Assistive technology

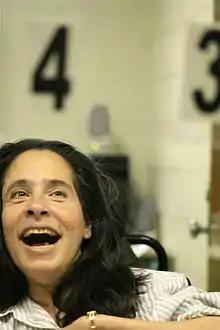
An AAC user uses number coding on an eye gaze communication board.

Augmentative and alternative communication (AAC) is an umbrella term that encompasses methods of communication for those with impairments or restrictions on the production or comprehension of spoken or written language. AAC systems are extremely diverse and depend on the capabilities of the user. They may be as basic as pictures on a board that are used to request food, drink, or other care; or they can be advanced speech generating devices, based on speech synthesis, that are capable of storing hundreds of phrases and words.